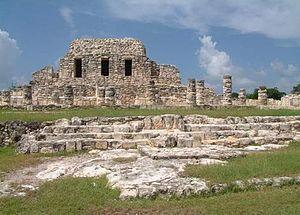
Cette liste des sites mayas est une liste alphabétique répertoriant un nombre significatif de sites archéologiques associés à la civilisation maya de la Mésoamérique.